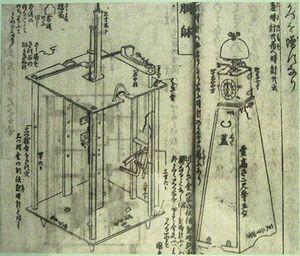
Une horloge japonaise est une horloge mécanique destinée à indiquer l'heure japonaise traditionnelle. Des horloges mécaniques ont été introduites au Japon par des missionnaires Jésuites et des marchands hollandais au XVIᵉ siècle. Ces horloges étaient du type lanterne, traditionnellement faites en laiton ou en fer, utilisant l'échappement relativement primitif de la verge et du foliot. Tokugawa Ieyasu a possédé une horloge lanterne de fabrication européenne.